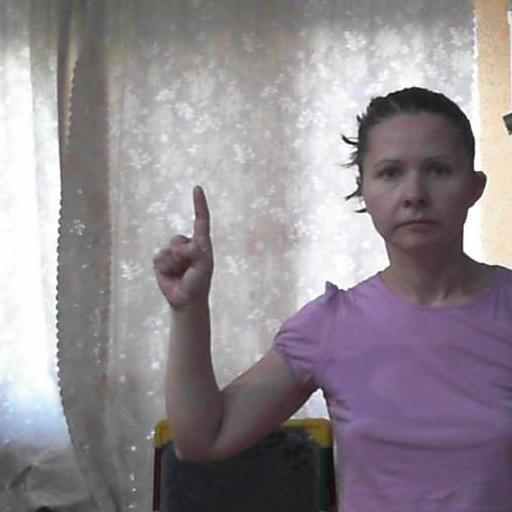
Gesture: one